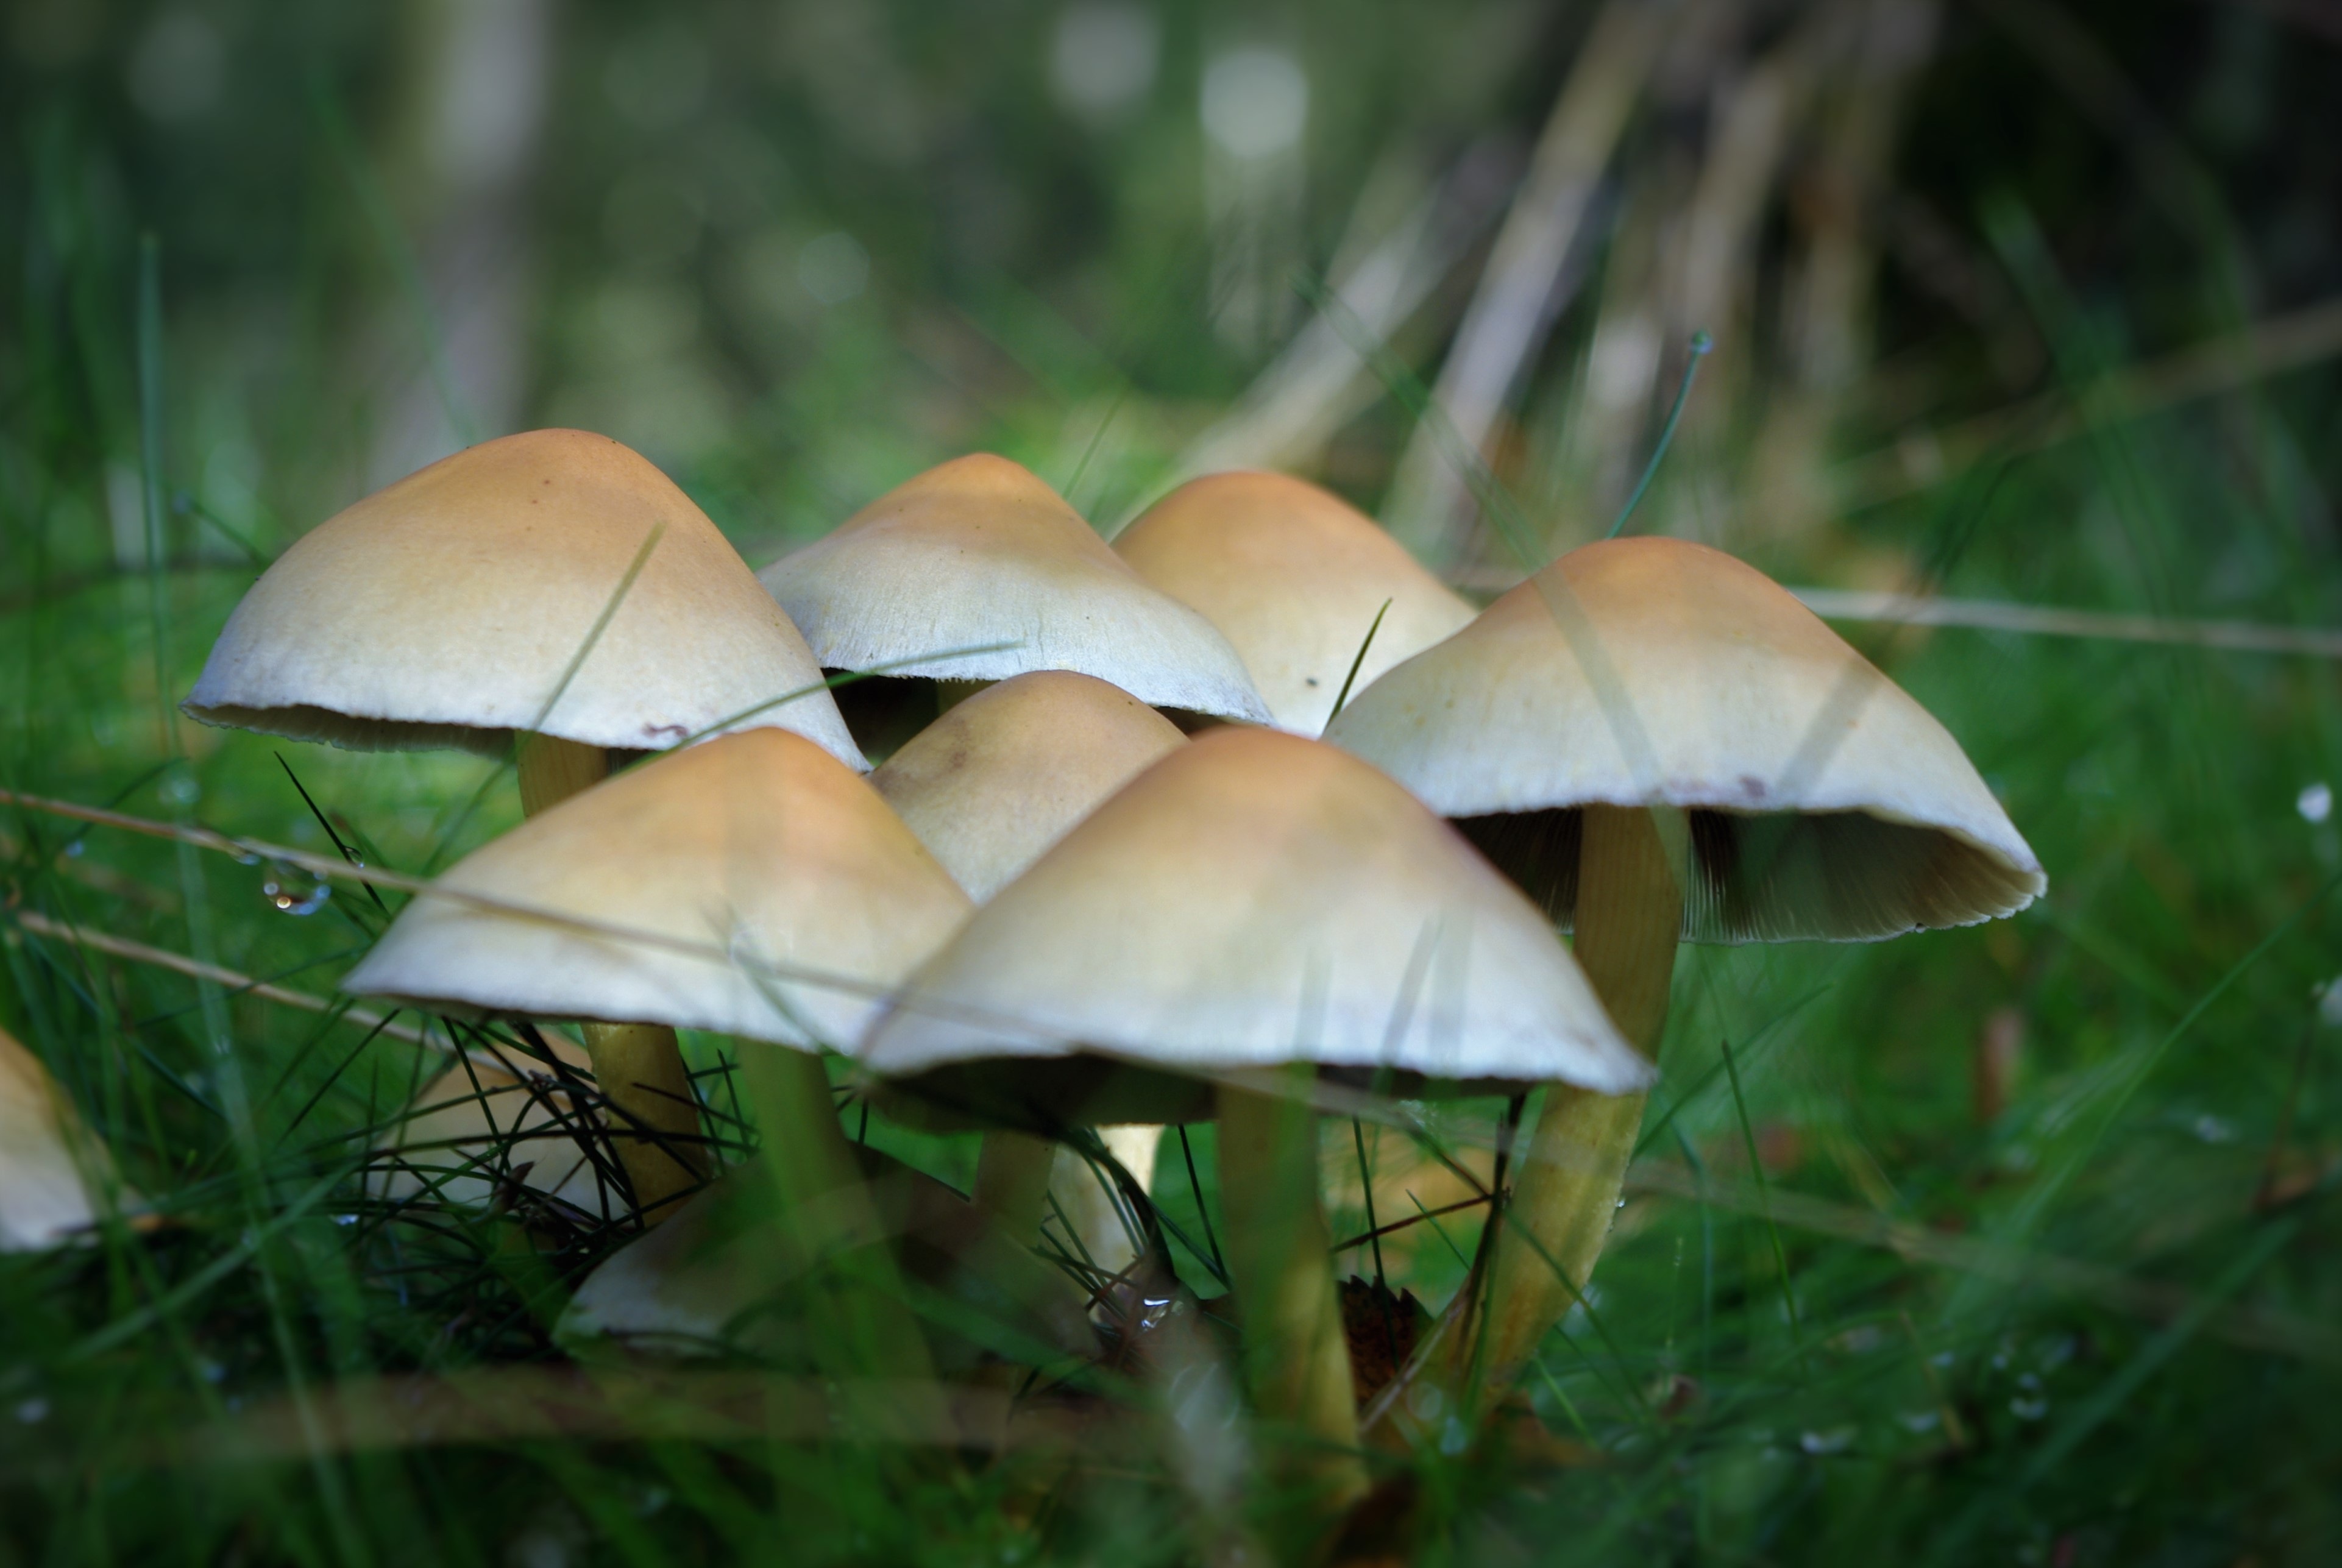
nature, forest, grass, plant, white, ground, leaf, flower, gift, green, macro, autumn, botany, mushroom, flora, fauna, fungus, mushrooms, toxic, woodland, agaric, bolete, moist, edible, agaricus, macro photography, mushroom picking, oyster mushroom, mushrooms in a basket, edible mushroom, agaricaceae, penny bun